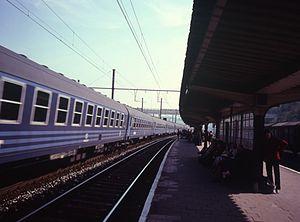
Les voitures I5 étaient une série de voitures de chemin de fer belges à couchettes pour le trafic international ayant appartenu à l'opérateur historique SNCB. Elles dérivent du standard UIC-X comme leur sœurs les voitures I4.